Frequency-shift keying

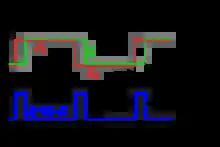

Frequency-shift keying (FSK) is a frequency modulation scheme in which digital information is encoded on a carrier signal by periodically shifting the frequency of the carrier between several discrete frequencies. The technology is used for communication systems such as telemetry, weather balloon radiosondes, caller ID, garage door openers, and low frequency radio transmission in the VLF and ELF bands. The simplest FSK is binary FSK (BFSK, which is also commonly referred to as 2FSK or 2-FSK), in which the carrier is shifted between two discrete frequencies to transmit binary (0s and 1s) information.